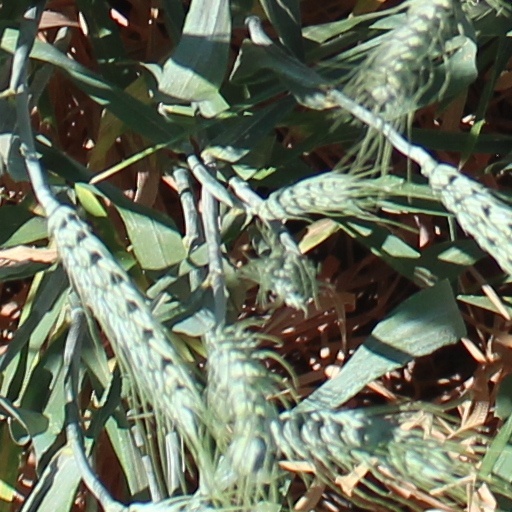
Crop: wheat